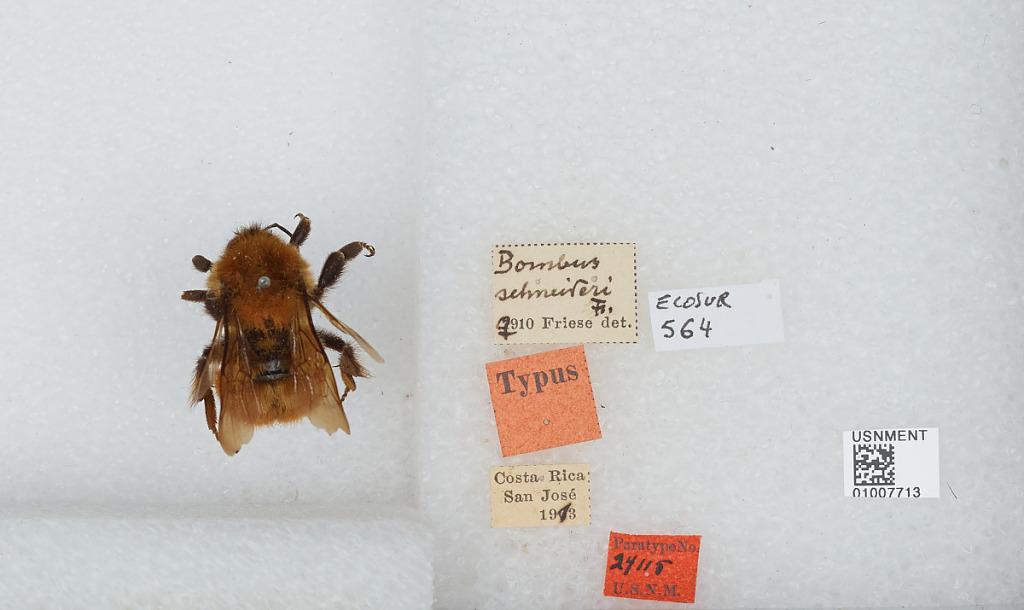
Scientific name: Bombus (Pyrobombus) ephippiatus (Say)
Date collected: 1913-1-1
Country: Costa Rica
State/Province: San Jose
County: San Jose
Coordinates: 9.93, -84.08
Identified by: Friese